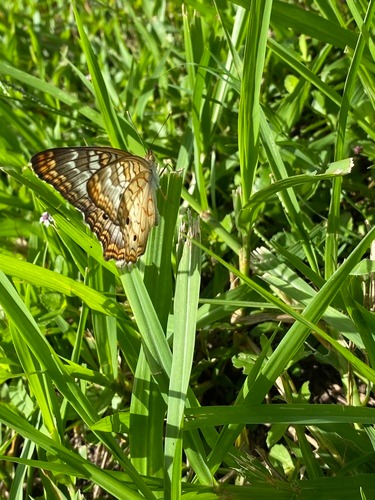
Scientific name: Anartia jatrophae
Common name: White peacock
Family: Nymphalidae
Order: Lepidoptera
Pollinator type: Primary pollinator
Habitat: Gardens, parks, and open areas
Geographic range: Southern United States to Argentina
Conservation status: Least Concern